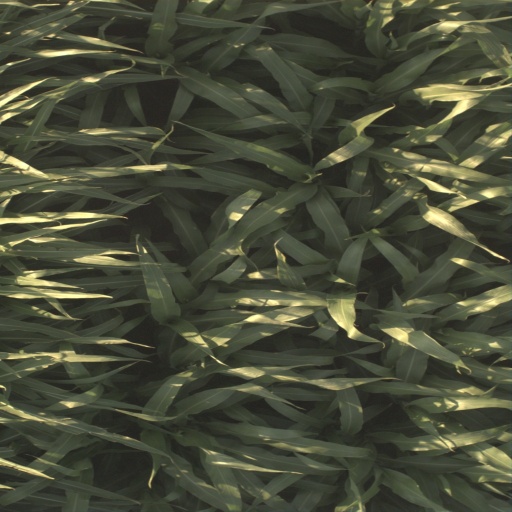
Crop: sorghum